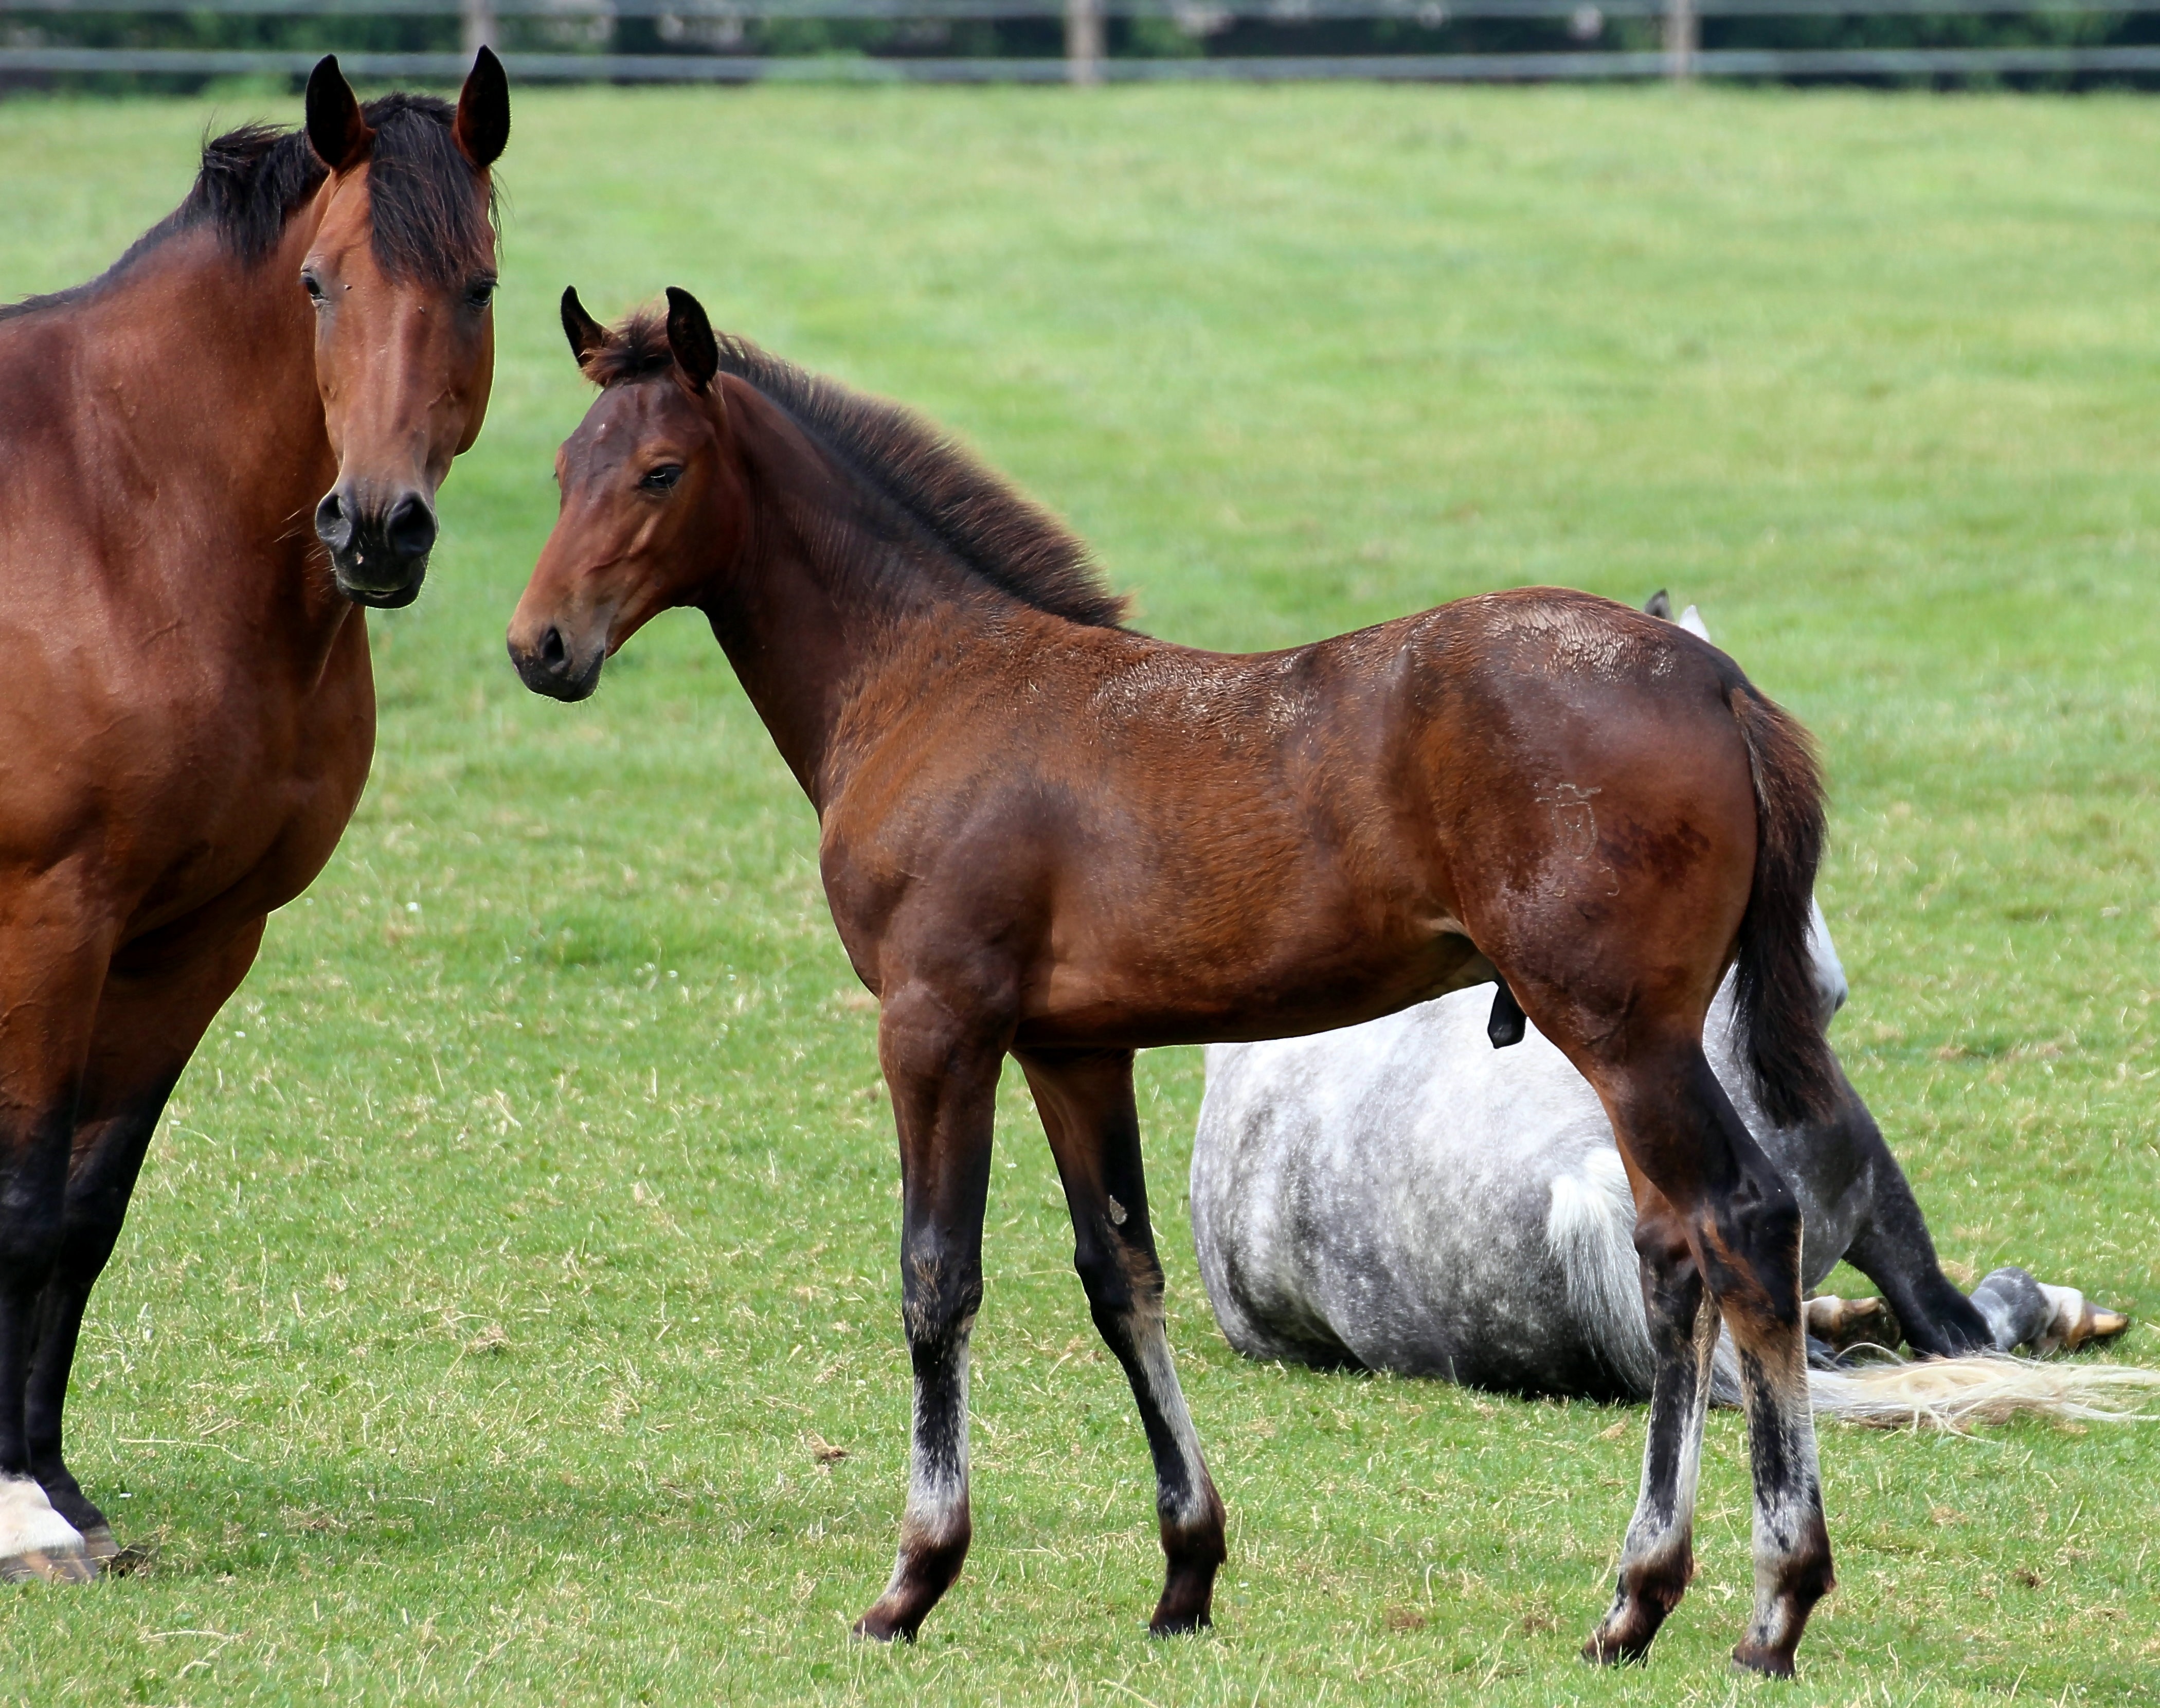
animal, herd, pasture, grazing, horse, mammal, stallion, mane, fauna, animals, vertebrate, mare, foal, colt, holstein, horse like mammal, mustang horse, breed of horse, german riding horse